Julie Felix

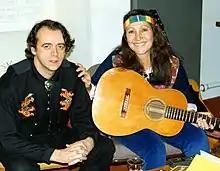
Felix with Bill Lewis prior to a joint performance in 1983

She had two UK Singles Chart hits in 1970, the first of several on the RAK label, produced by Mickie Most. The first was with the song titled "If I Could (El Cóndor Pasa)", while the second, "Heaven Is Here", was written by Errol Brown and Tony Wilson of Hot Chocolate.